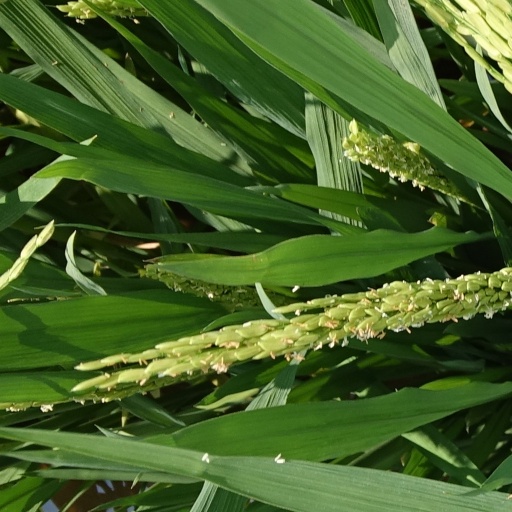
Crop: rice